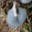
Label: mushroom